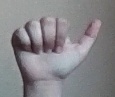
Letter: dhad